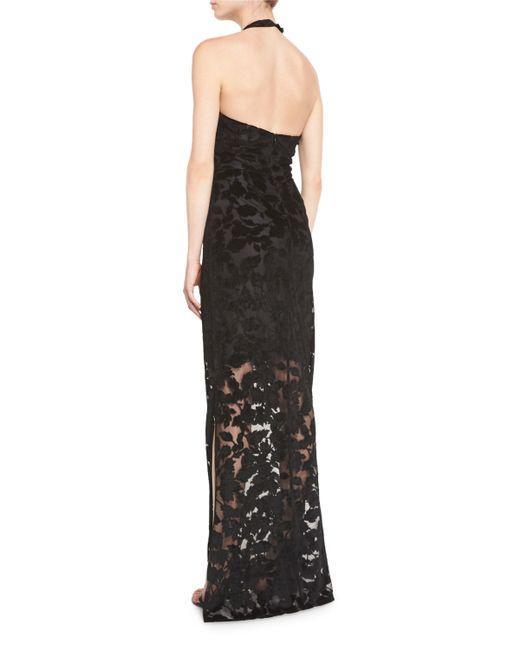
Schwarzes ärmelloses Cocktailkleid mit langem Spitzendetail